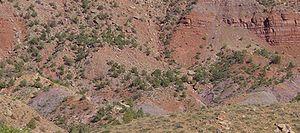
La géologie de la région des canyons de Zion et de Kolob est composée de neuf formations géologiques superposées. Elles sont visibles dans le parc national de Zion, au sud-ouest de l'Utah, aux États-Unis. Cet empilement de roches représente 150 millions d'années de sédimentation datant en grande partie du Mésozoïque.